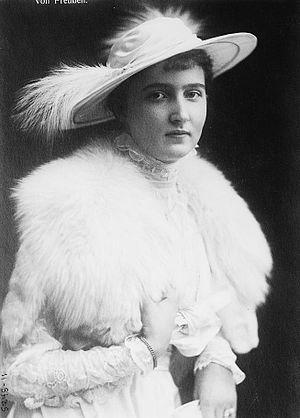
Marie Auguste af Anhalt
Prinsesse Marie Auguste
Prinsesse Marie Auguste af Anhalt var en tysk prinsesse af Anhalt, der var prinsesse af Preussen som ægtefælle til Prins Joachim af Preussen. Hun tilhørte Huset Askanien og var datter af hertug Eduard 1. af Anhalt.